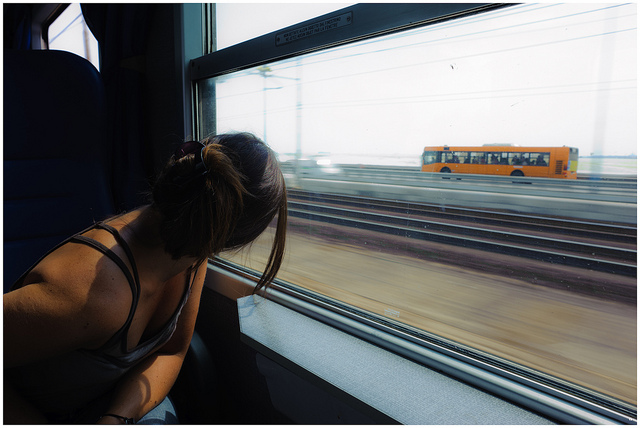
a lady leans and looks out a window at a passing school bus

A woman on a train turns her head and looks out the window as a school bus is in the distance.

Woman on a bus looking out the window at another orange bus.

A lady looking out the window of a train at a bus.

A woman looking out a train window at a yellow bus